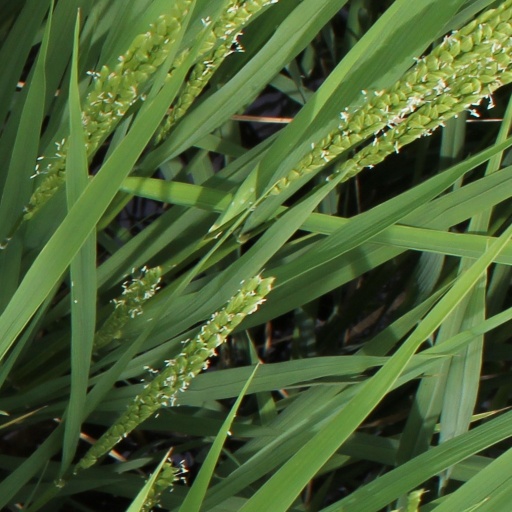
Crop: rice